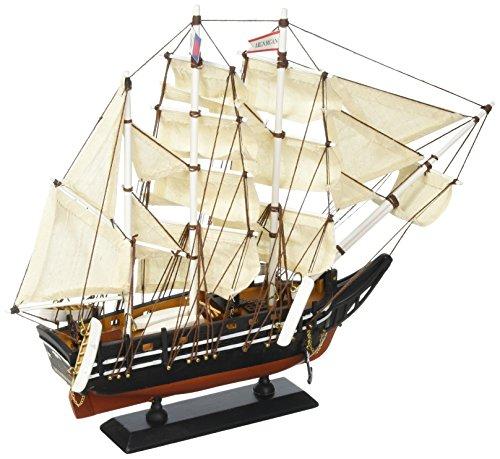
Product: Hampton Nautical Wooden Charles W. Morgan Model Whaling Boat, 15"
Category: Toys & Games | Hobbies | Models & Model Kits | Model Kits | Watercraft Kits
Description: Great Condition.
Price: $38.48